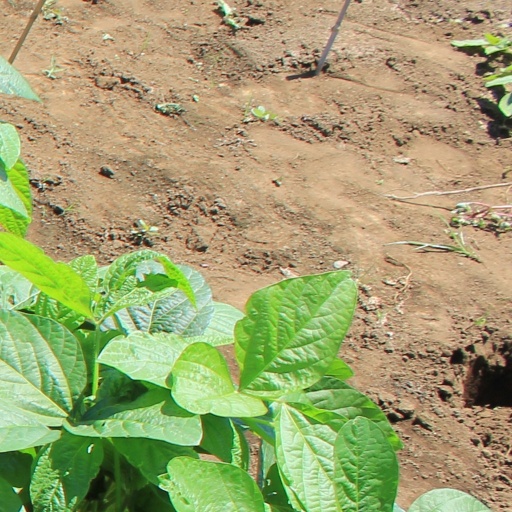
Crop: soybean